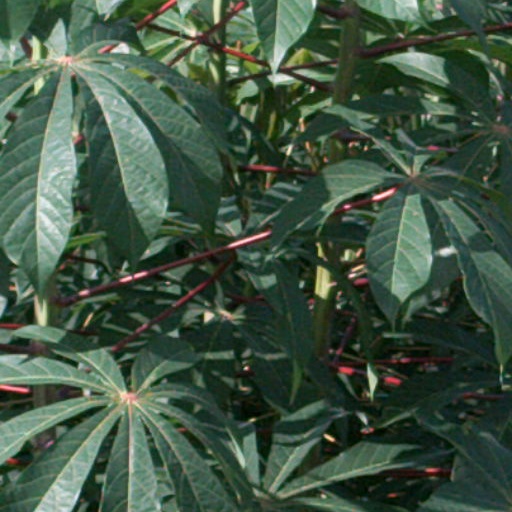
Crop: cassava